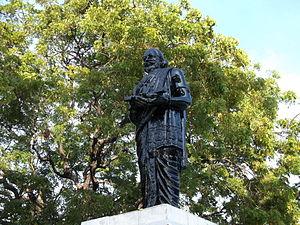
Marina Beach est une des plus grandes plages du monde. C'est une portion de près de 13 kilomètres de la Côte de Coromandel, littoral du Tamil Nadu. Elle est située à Chennai.